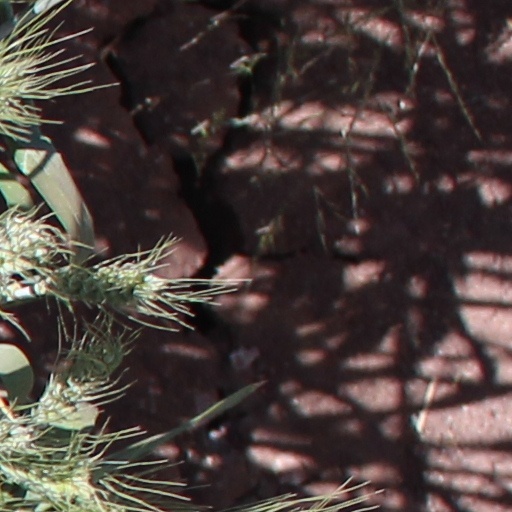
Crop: wheat